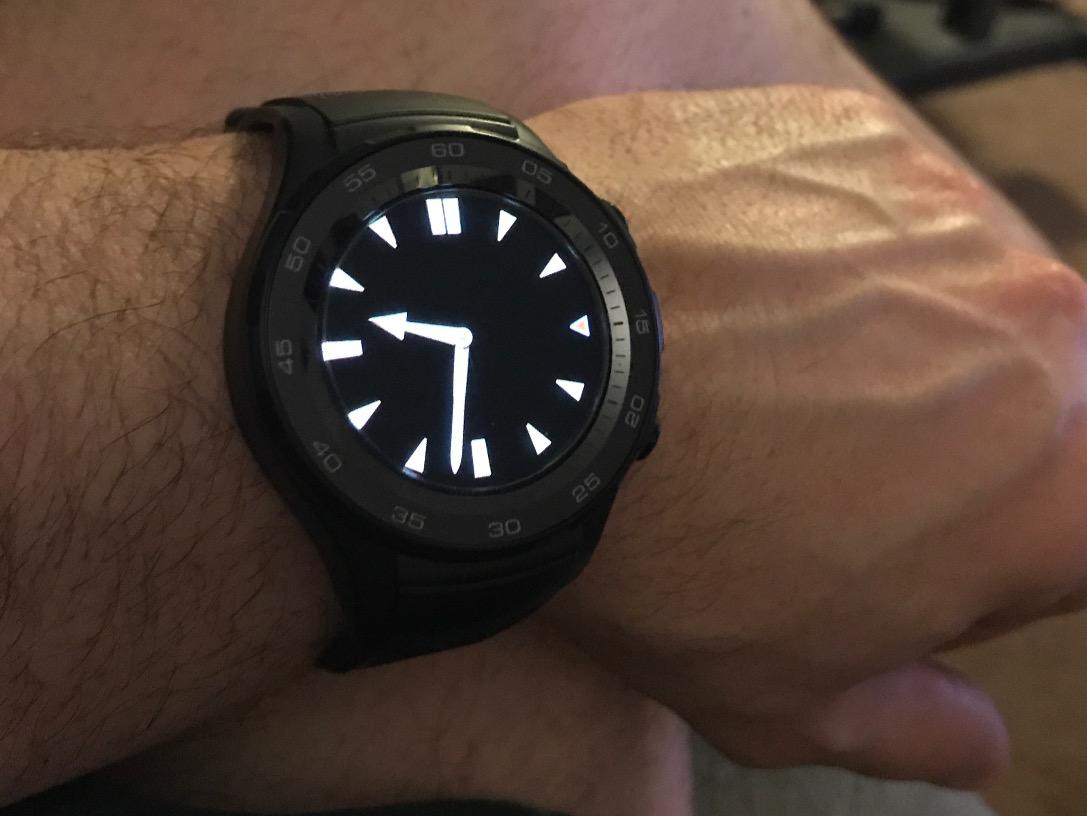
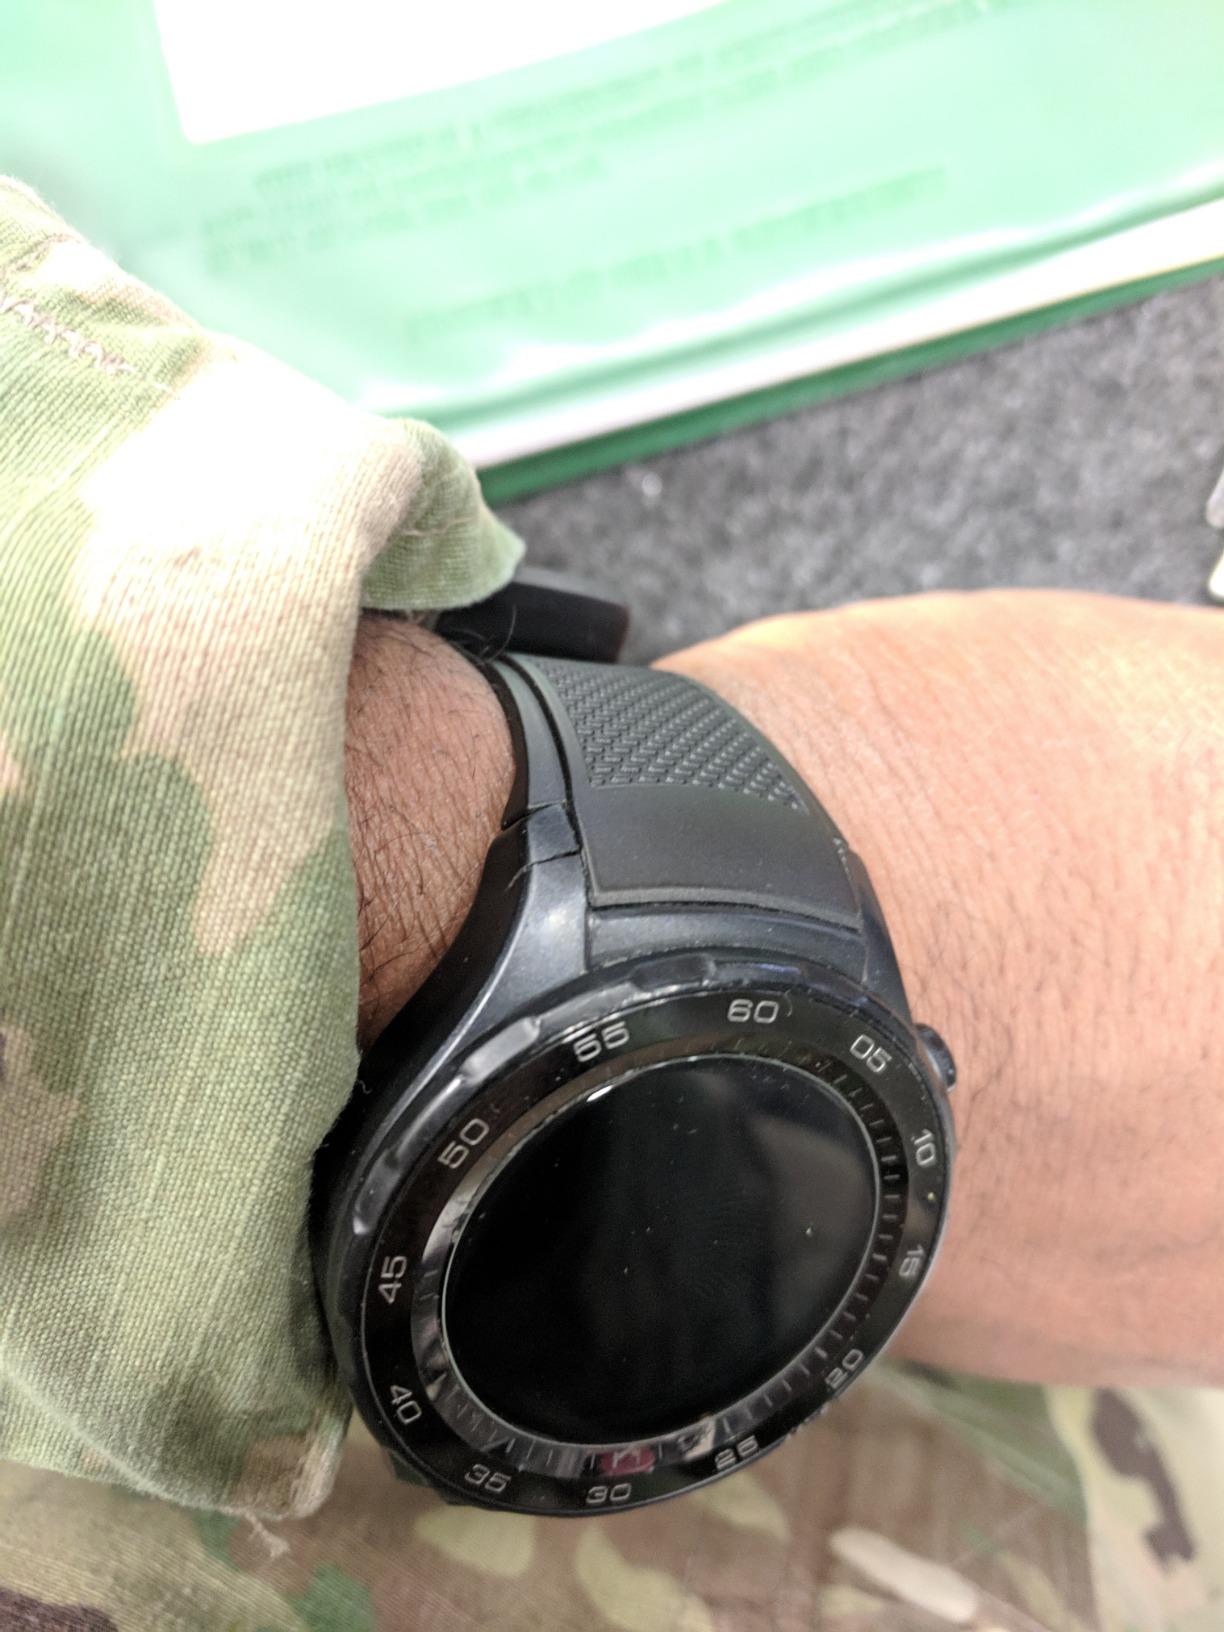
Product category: smartwatch
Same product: yes